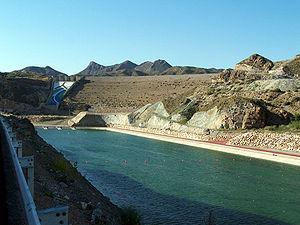
L'Almanzora est un fleuve situé dans la Province d'Almería en Andalousie.